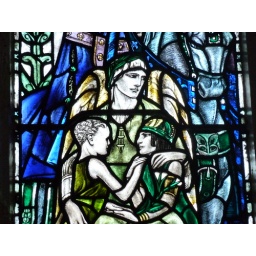
Stained glass windows in King;s College Chapel, King's College campus, University of Aberdeen